Maharana Pratap Sagar

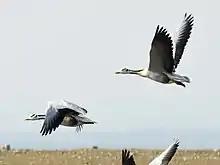
Bar-headed geese in flight near Nagrota Surian, January 2020

Around five thousand tourists visit the bird sanctuary during the winter season, and most of them come to watch migratory birds for the first time. Efforts are being made to encourage eco-tourism to attract more tourists to the reservoir.